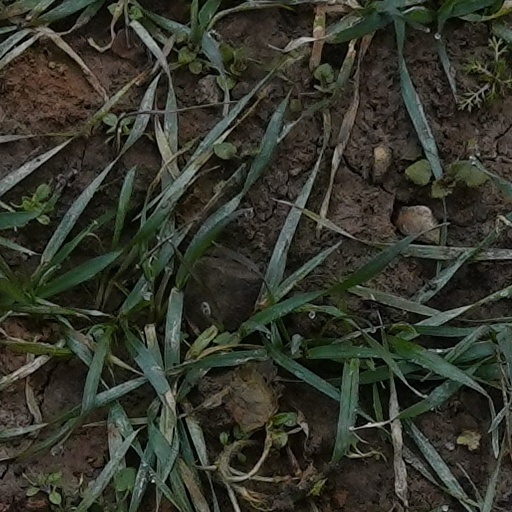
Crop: wheat